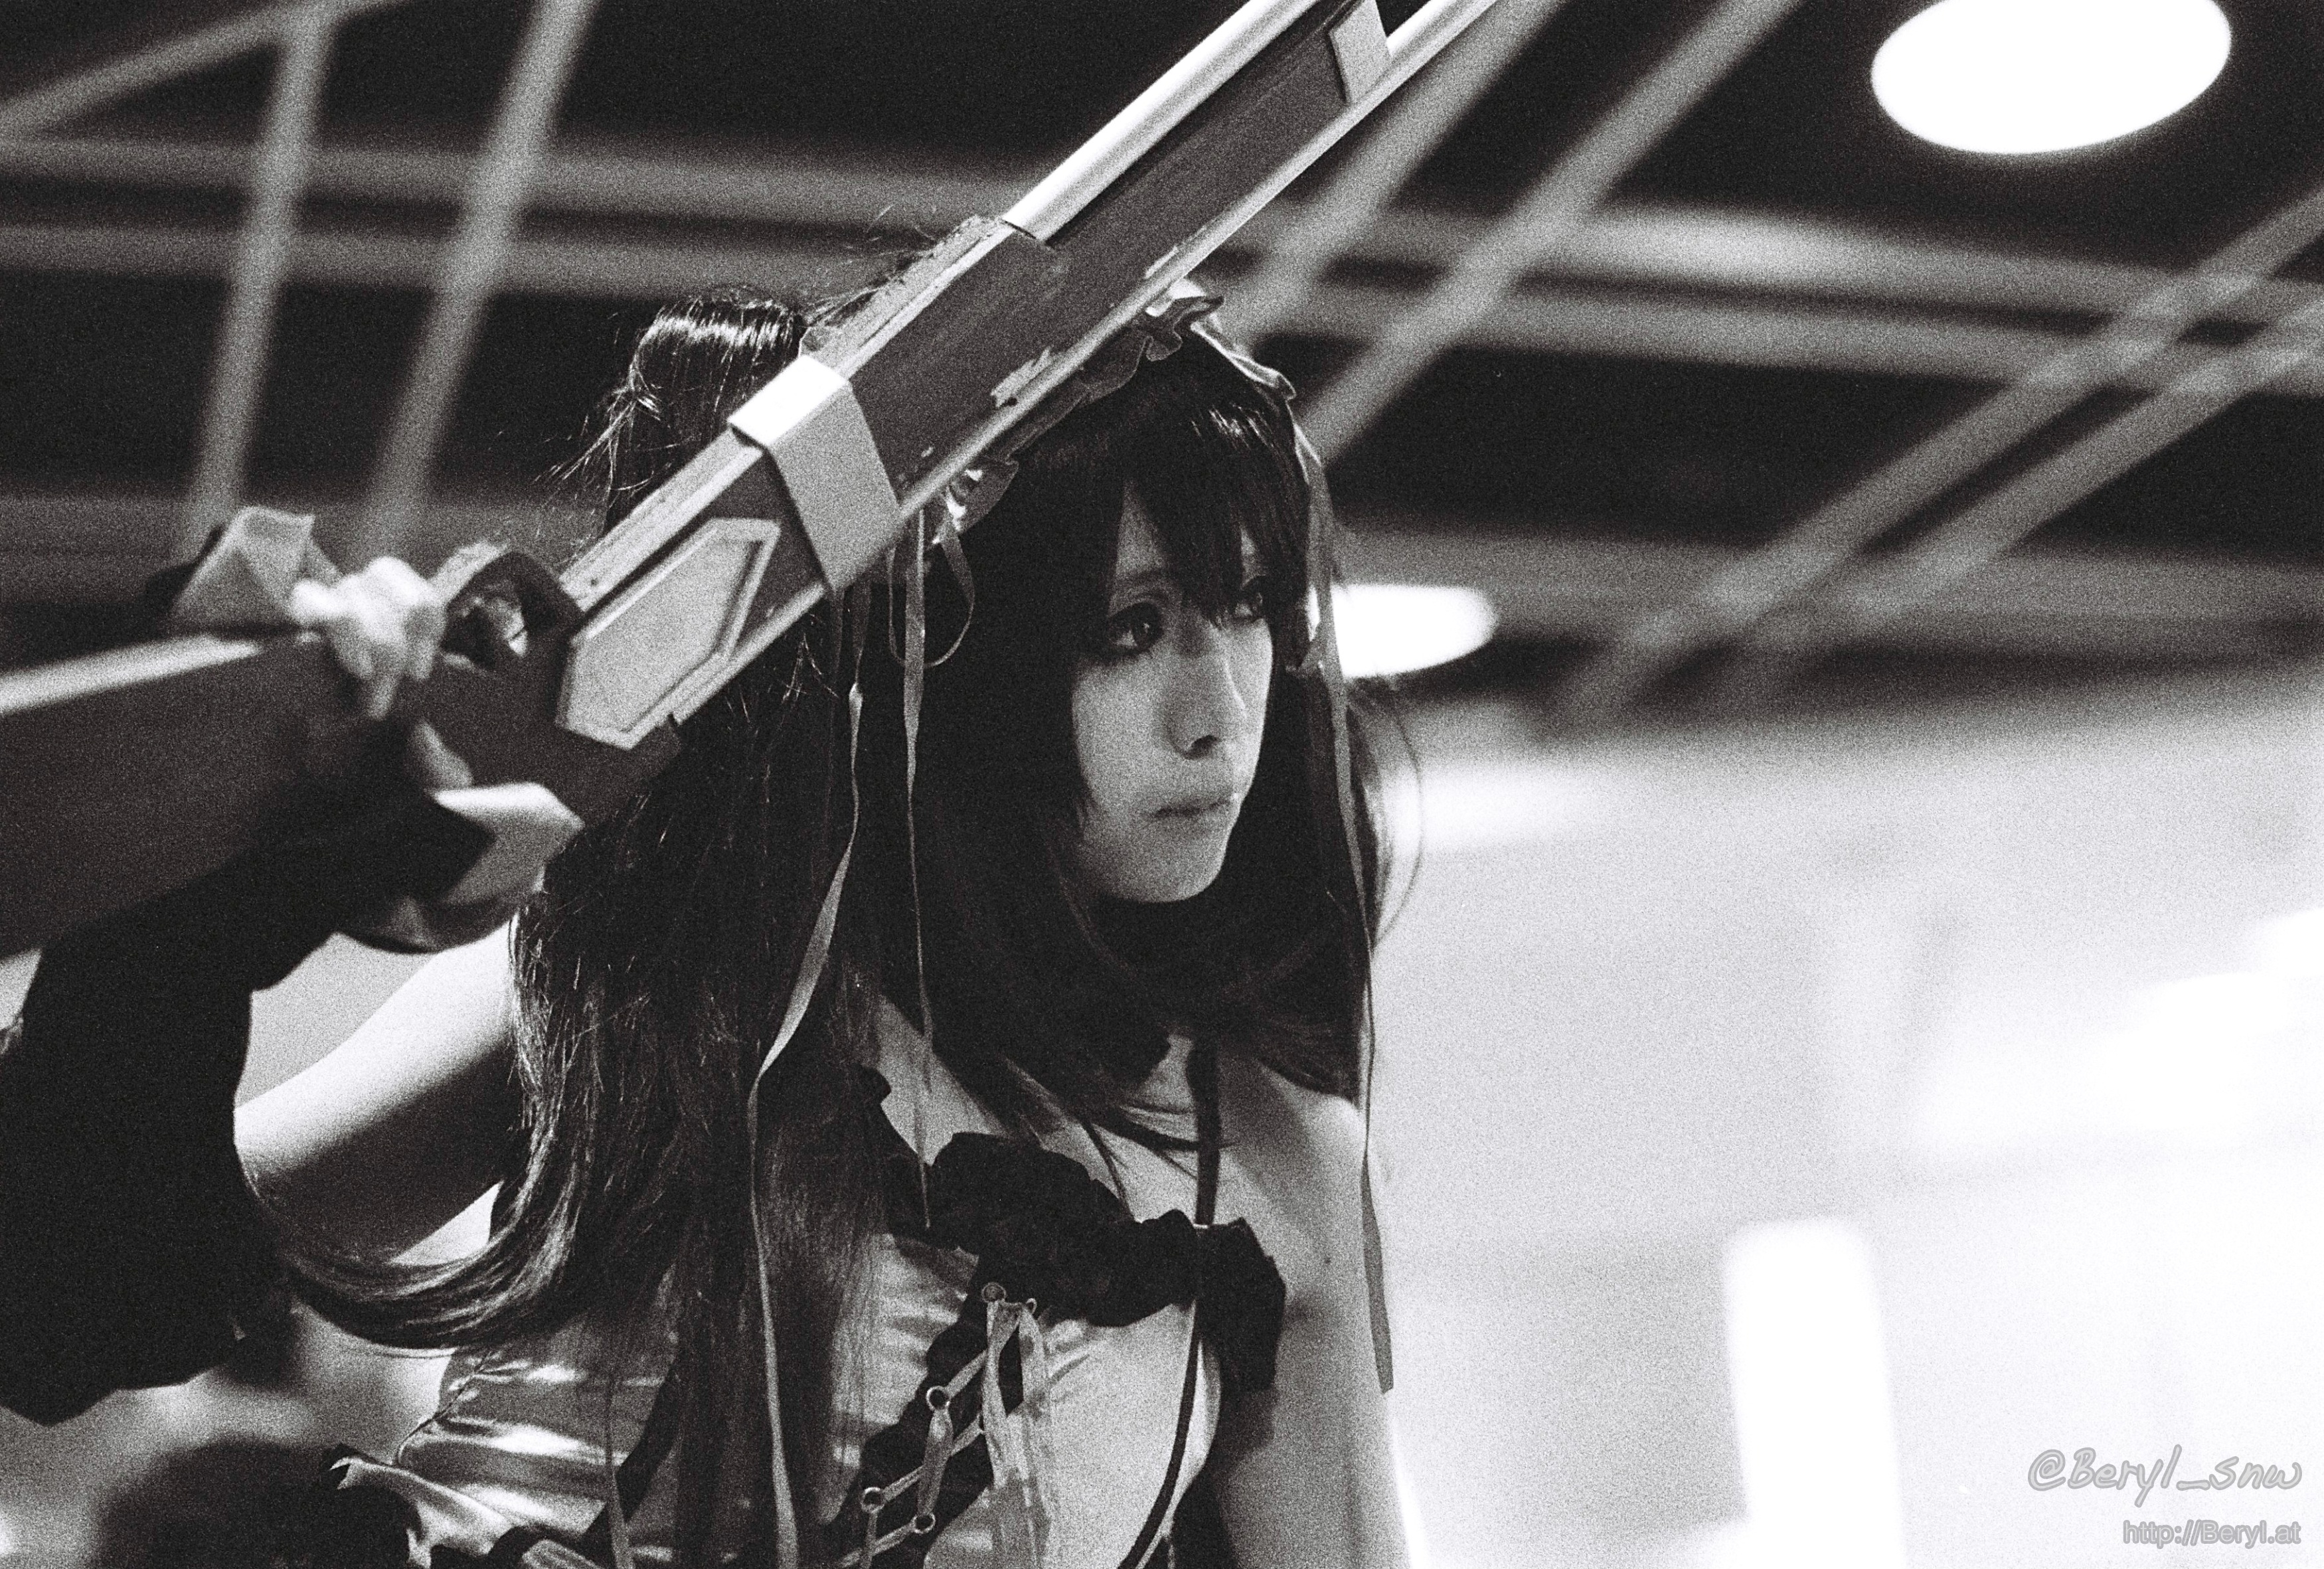
music, black and white, girl, cute, film, portrait, young, chinese, fashion, rough, nikon, musician, black, monochrome, bw, blackandwhite, face, cosplay, 2014, girls, cool image, 50mm, f14, delta, japanese, performance, singing, canton, nikkor, 3200, guitarist, nightmare, costume, anime, comic, comiccon, f3, yaca, highiso, datealive, tokisakikurumi, monochrome photography